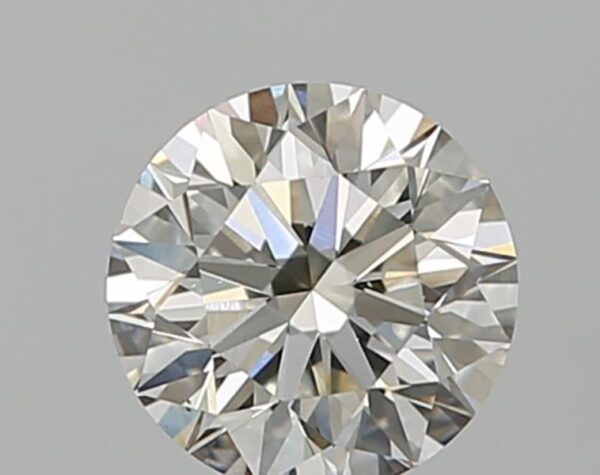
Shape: round
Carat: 0.65
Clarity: VS2
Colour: K
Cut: EX
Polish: EX
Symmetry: EX
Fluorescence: ST
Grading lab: GIA
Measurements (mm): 5.48 x 5.52 x 3.46